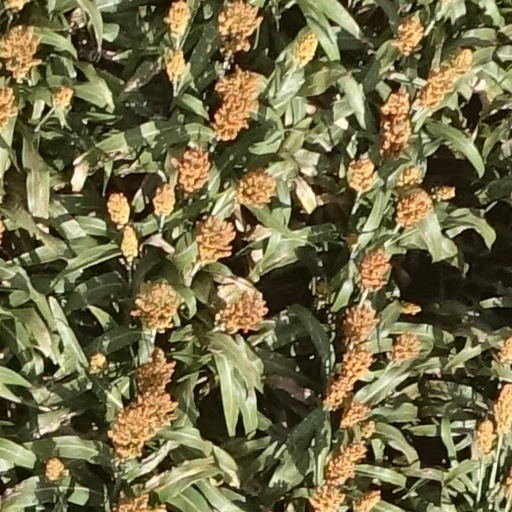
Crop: sorghum